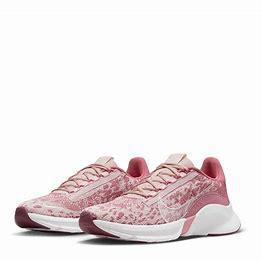
Brand: Nike
Model: Superrep Go 3 Flyknit Next Nature